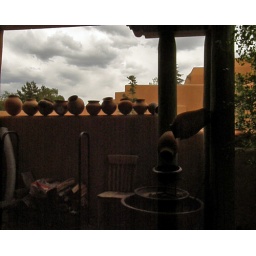
An approaching storm is framed by pots on patio wall in Santa Fe, New Mexico